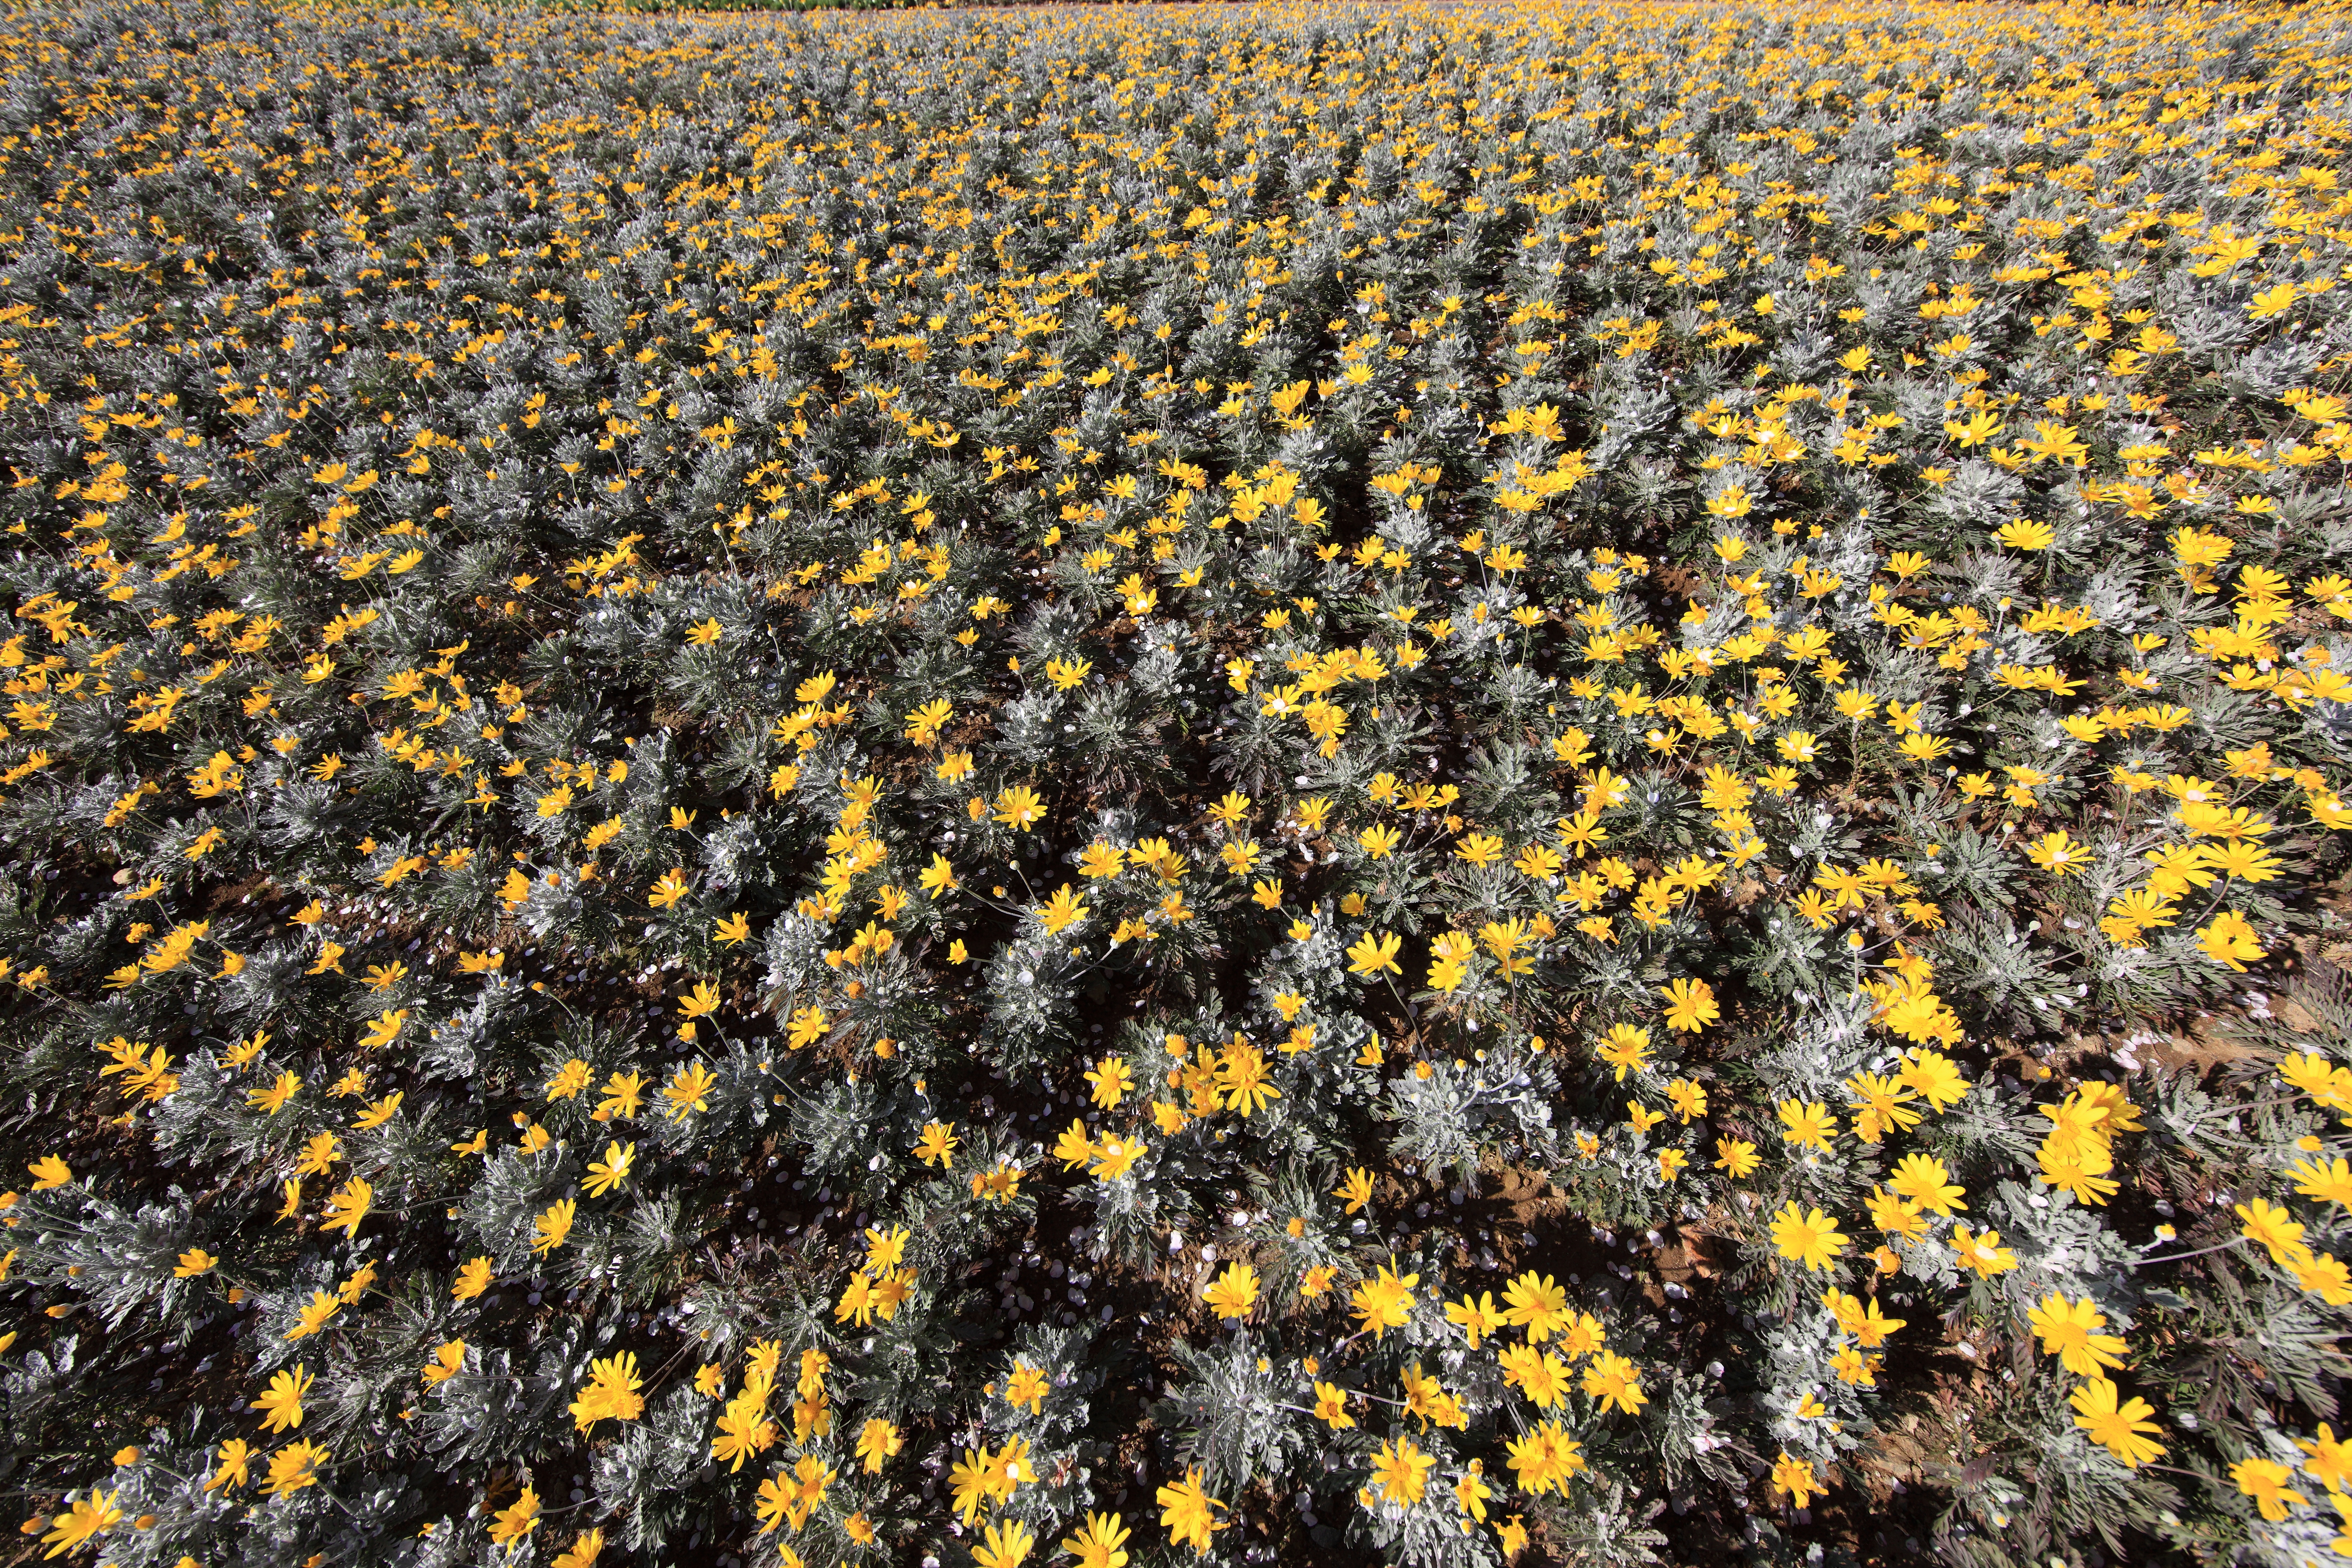
plant, field, leaf, flower, pattern, high, crop, autumn, soil, yellow, agriculture, garden, flora, sunflower, wildflower, background, wallpaper, 5d, hires, markii, treasure, hi, res, resolution, gunma, tatebayashi, thetreasuregarden, flowering plant, daisy family, sunflower seed, land plant